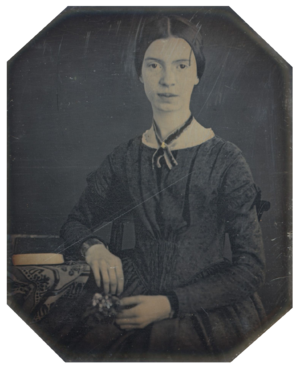
Emily Dickinson
Emily Dickinson
Emily Dickinson var en amerikansk digter, der levede hele sit liv i Amherst, Massachusetts.